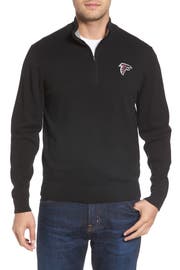
look sharp from the office to the stadium in a mock neck sweater that make a handsome layering one-piece for brisk day